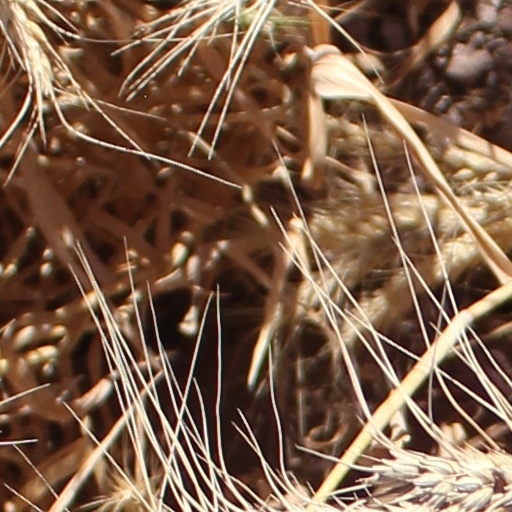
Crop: wheat